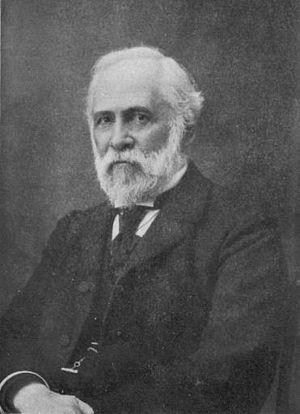
Charles Augustus Young était un astronome américain.